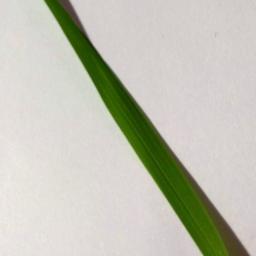
Label: Rice___Healthy